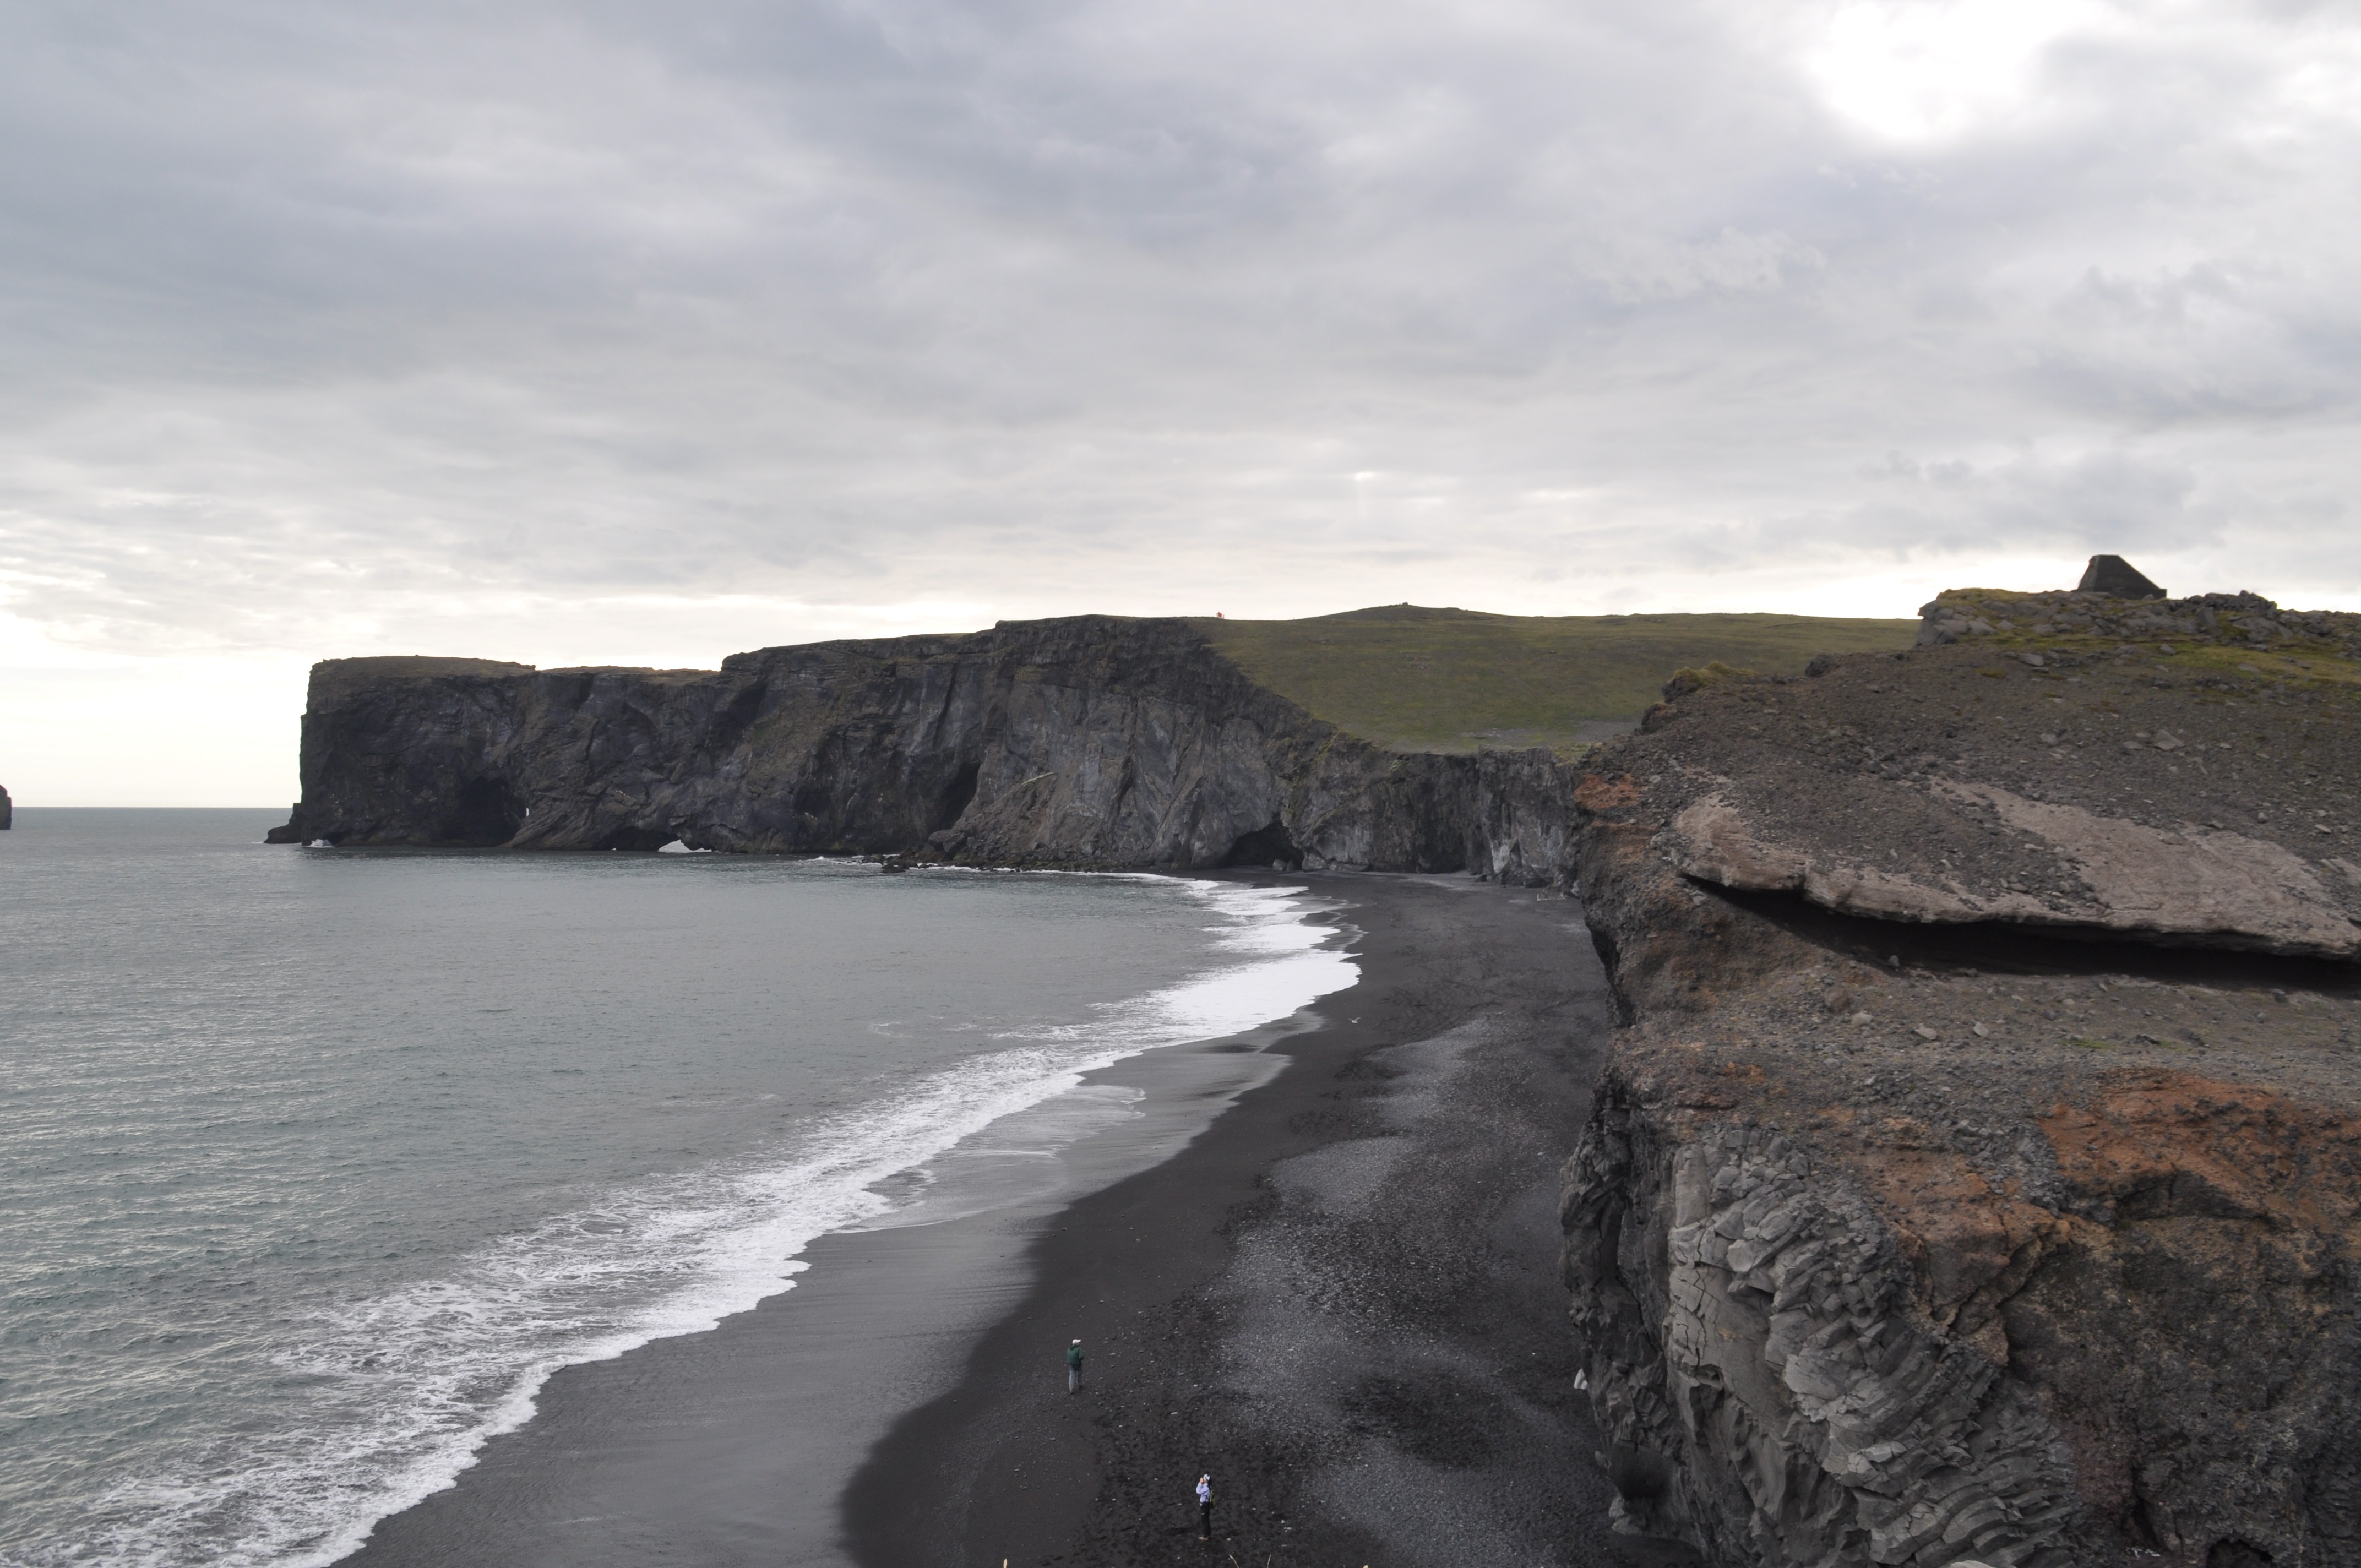
beach, sea, coast, water, rock, ocean, shore, wave, cliff, cove, tower, bay, iceland, terrain, material, waterway, body of water, lava, breakwater, cape, landform, black stone, steep wall, wind wave